Postpartum psychosis

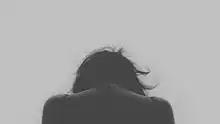
Depression, as well as other mood symptoms like mania and irritability, is a relatively common feature of postpartum psychosis.

Diagnostic criteria per the DSM-V require the presence of at least one psychotic symptom, defined as delusions, hallucinations, bizarre or incoherent speech (disorganized speech), or abnormal movements (psychomotor behavior) such as catatonia. Delusions, particularly about the infant, are the most commonly reported psychotic symptom associated with PPP. Paranoid delusions are a frequently noted theme in cases of PPP, but a small review noted infrequent cases of delusional misidentification syndromes, such as Capgras syndrome (the belief that someone or something familiar has been replaced with an impostor), Fregoli syndrome (the belief that a stranger is actually a known person in disguise), and others. The latter types of delusions may have a significant negative impact on the bond between a mother and child, raising concerns for the safety of both (see Prognosis and Outcomes).